Kuki Station (Saitama)

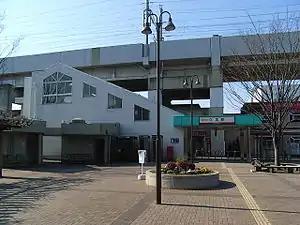
Kuki Station east entrance in February 2007

is a passenger railway station located in the city of Kuki, Saitama, Japan, operated jointly by East Japan Railway Company (JR East) and the private railway operator Tōbu Railway.